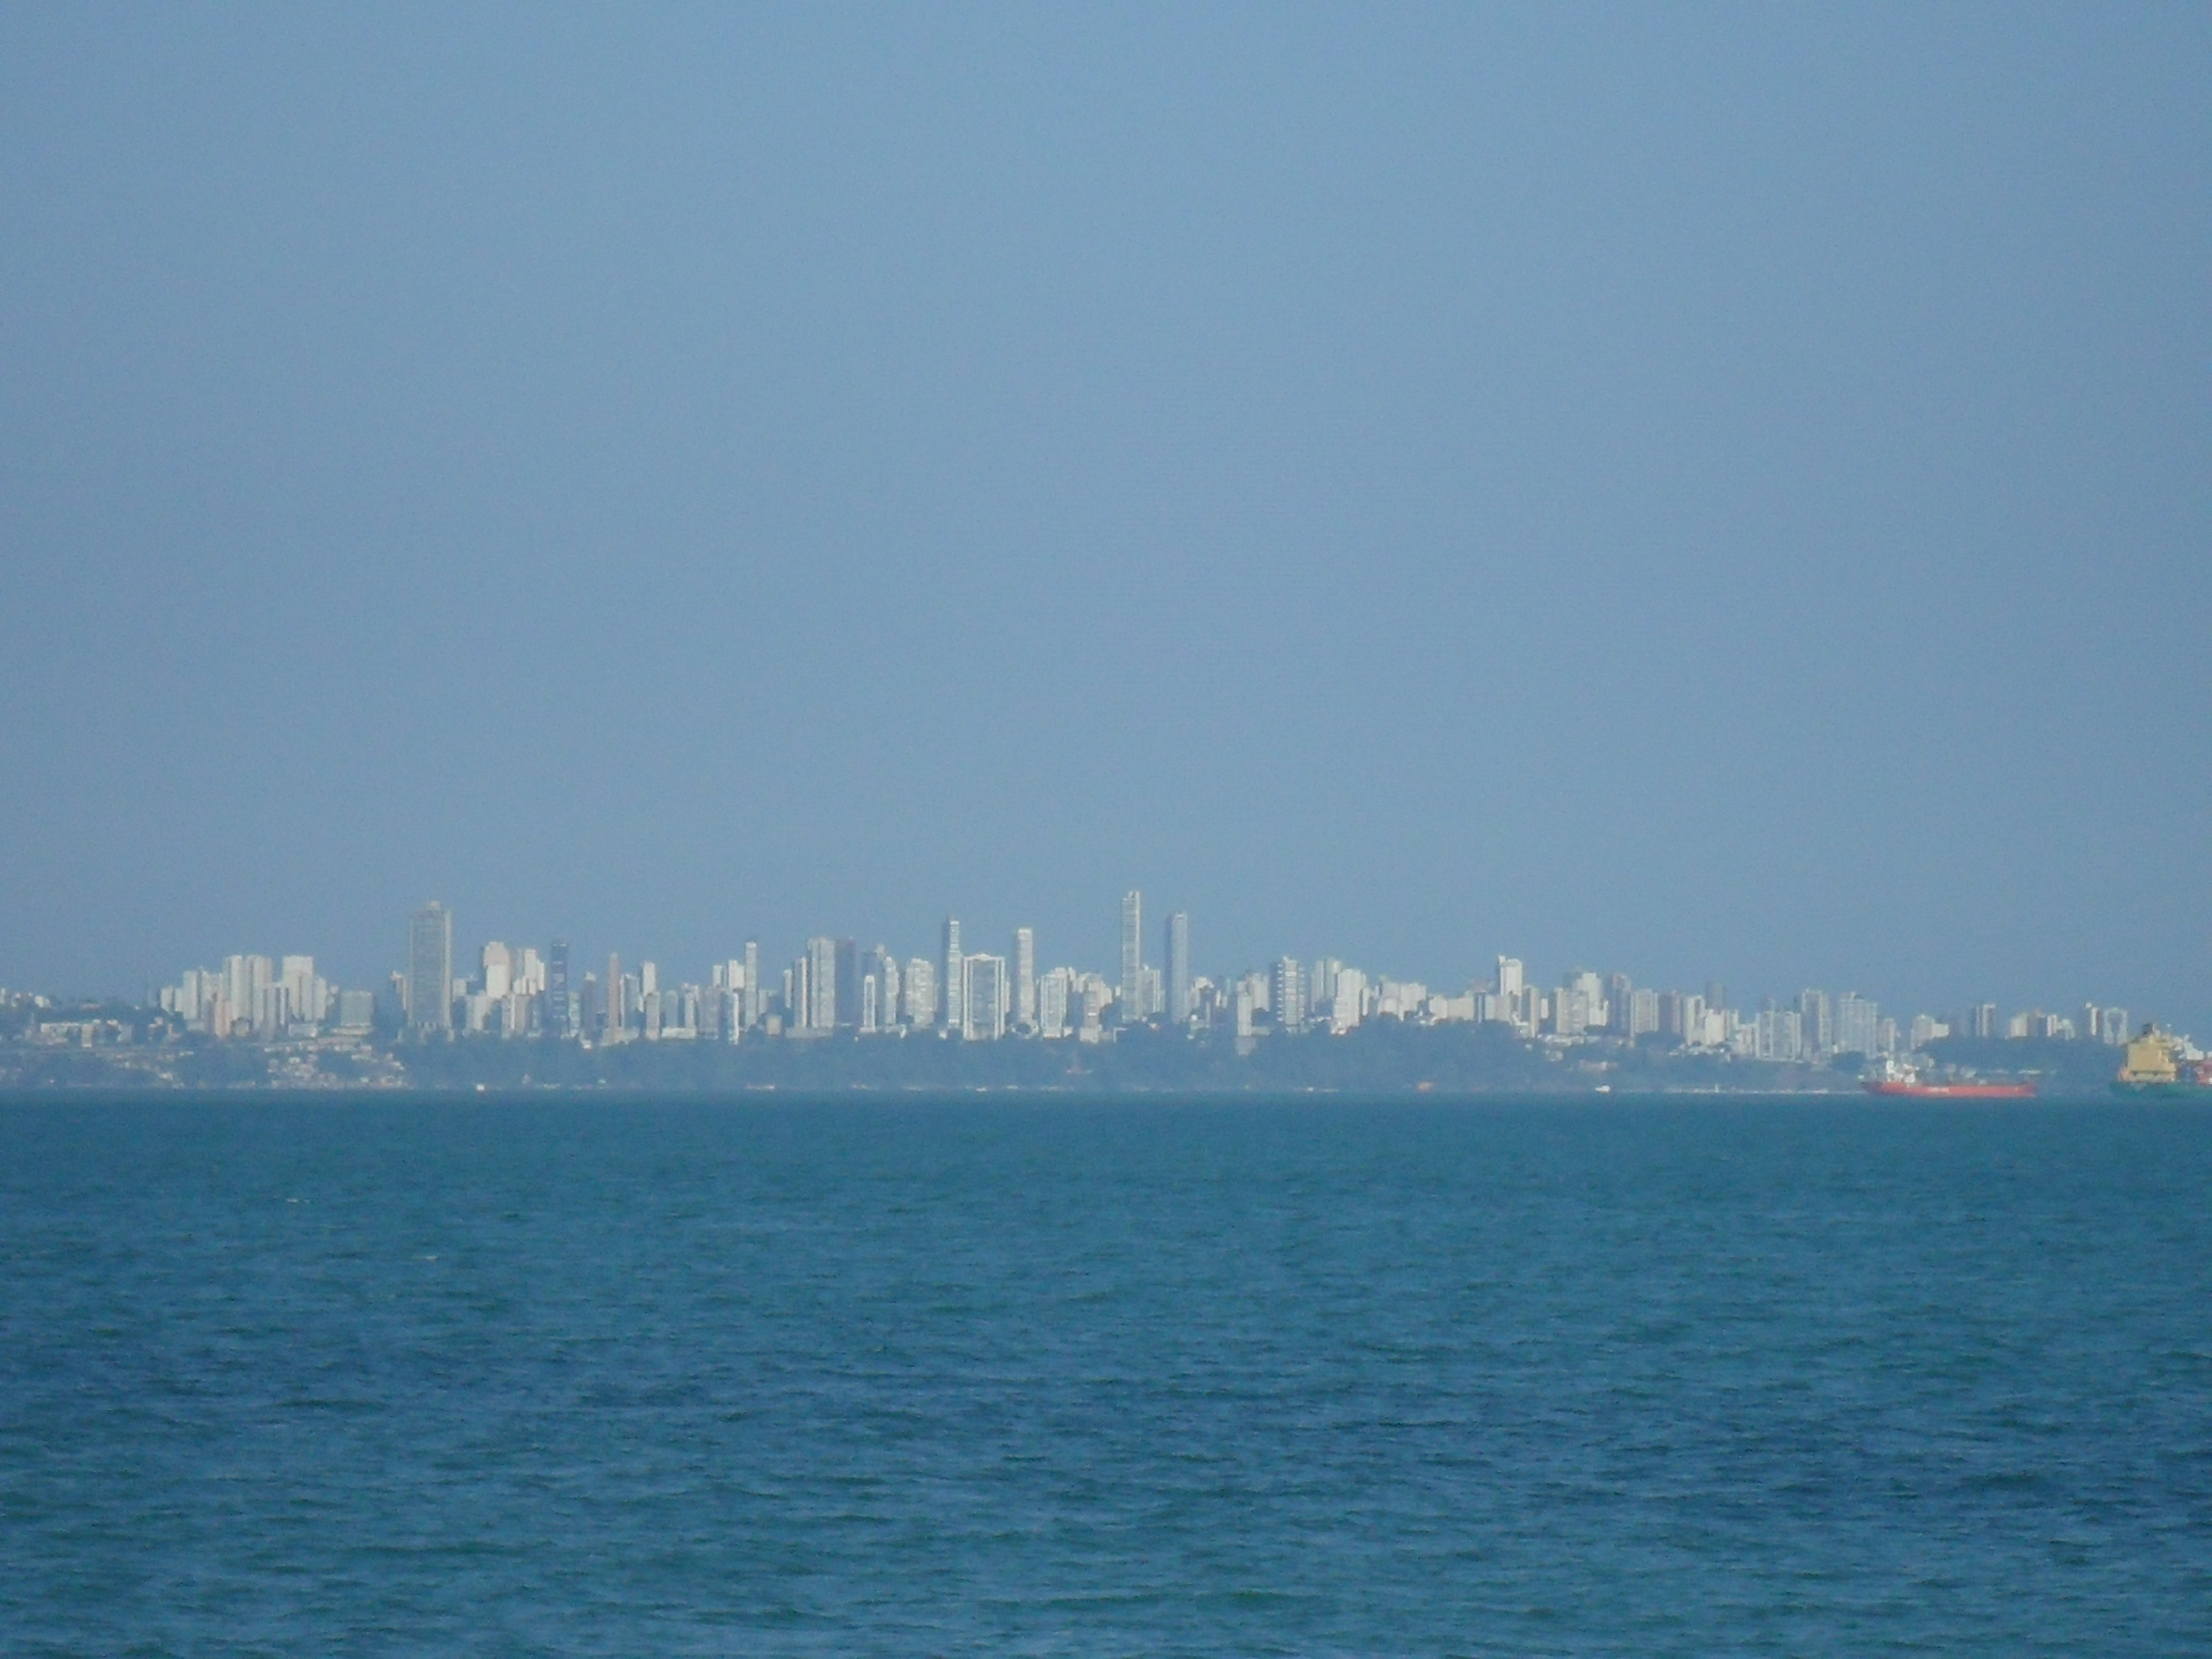
landscape, sea, coast, ocean, horizon, city, vehicle, bay, body of water, buildings, mar, brazil, salvador, cape